Liverpool railway station, Sydney

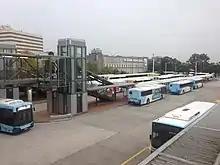
Bus Interchange as seen from the concourse

Transit Systems operates 30 bus routes to and from Liverpool station: